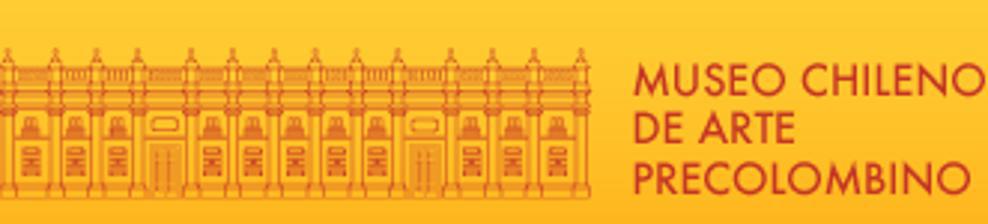
Building: Museo Chileno de Arte Precolombino
Country: Chile
Year built: 1981
Art museum in Santiago, Chile Chilean Museum of Pre-Columbian Art Museo Chileno de Arte Precolombino Facade of the Museum in 2020. Established December 1981 ( 1981-12 ) Location Bandera 361 Santiago , Chile Coordinates 33°26′20″S 70°39′08″W / 33.4389055556°S 70.6521694444°W / -33.4389055556; -70.6521694444 Type Art museum Director Cecilia Puga Curator José Berenguer Rodríguez Public transit access Metro station : Plaza de Armas Website www .precolombino .cl The Chilean Museum of Pre-Columbian Art ( Spanish : Museo Chileno de Arte Precolombino ) is an art museum dedicated to the study and display of pre-Columbian artworks and artifacts from Central and South America . The museum is located in the city centre of Santiago , the capital of Chile . The museum was founded by the Chilean architect and antiquities collector Sergio Larraín García-Moreno , who had sought premises for the display and preservation of his private collection of pre-Columbian artefacts acquired over the course of nearly fifty years. With the support of Santiago's municipal government at the time, García-Moreno secured the building and established the museum's curatorial institution. The museum first opened in December 1981. Building The museum is housed in the Palacio de la Real Aduana , which was constructed between 1805 and 1807. It is located a block west of the Plaza de Armas and close to the Palacio de los Tribunales de Justicia de Santiago and the Former National Congress Building . In January 2014, as a result of a partnership with Minera Escondida and BHP Billiton , the museum inaugurated a new phase designed by Chilean architect Smiljan Radic which involved a 70% expansion of the area, increasing exhibition spaces, storage, and the conservation laboratory. Collection Photo taken in 1900 of the museum's building, the Palacio de la Real Aduana. Items in the museum's collections are drawn from the major pre-Columbian culture areas of Mesoamerica , Intermediate / Isthmo-Colombian , Pan-Caribbean , Amazonia and the Andean . The museum has over 3,000 pieces representing almost 100 different groups of people. The collection ranges from about 10,000 years. The original collection was acquired based on the aesthetic quality of the objects, instead of their scientific or historical context. The collection is broken up into four areas: Area mesoamerica: Includes a statue of Xipe Totec , an incense burner from the Teotihuacan culture, and a Mayan bas-relief . Area Intermedia: Showcase pieces include pottery from the Valdivia people , and Capuli figures chewing coca leaf . Gold objects from the Veraguas and Diquis cultures are also represented. Area Andes Centrales: Features masks and copper figures, of which many were confiscated from graves. Examples include those from the Moche and textiles. The oldest textile in the museum is in this area, a painted cloth almost 3,000 years old from the Chavín culture . Area Andes del Sur: This collection features modern Chilean and Argentinian pieces. Ceramic urns from the Aguada culture, snuff trays from the San Pedro culture, and an Incan quipu . References